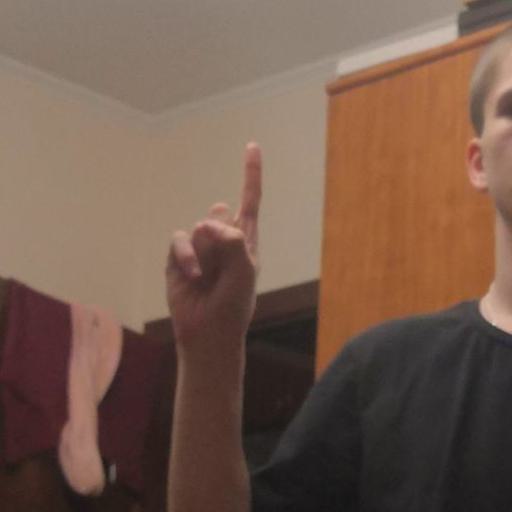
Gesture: one